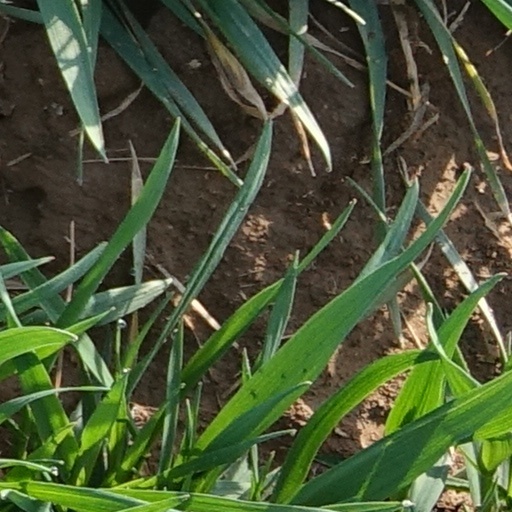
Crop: wheat